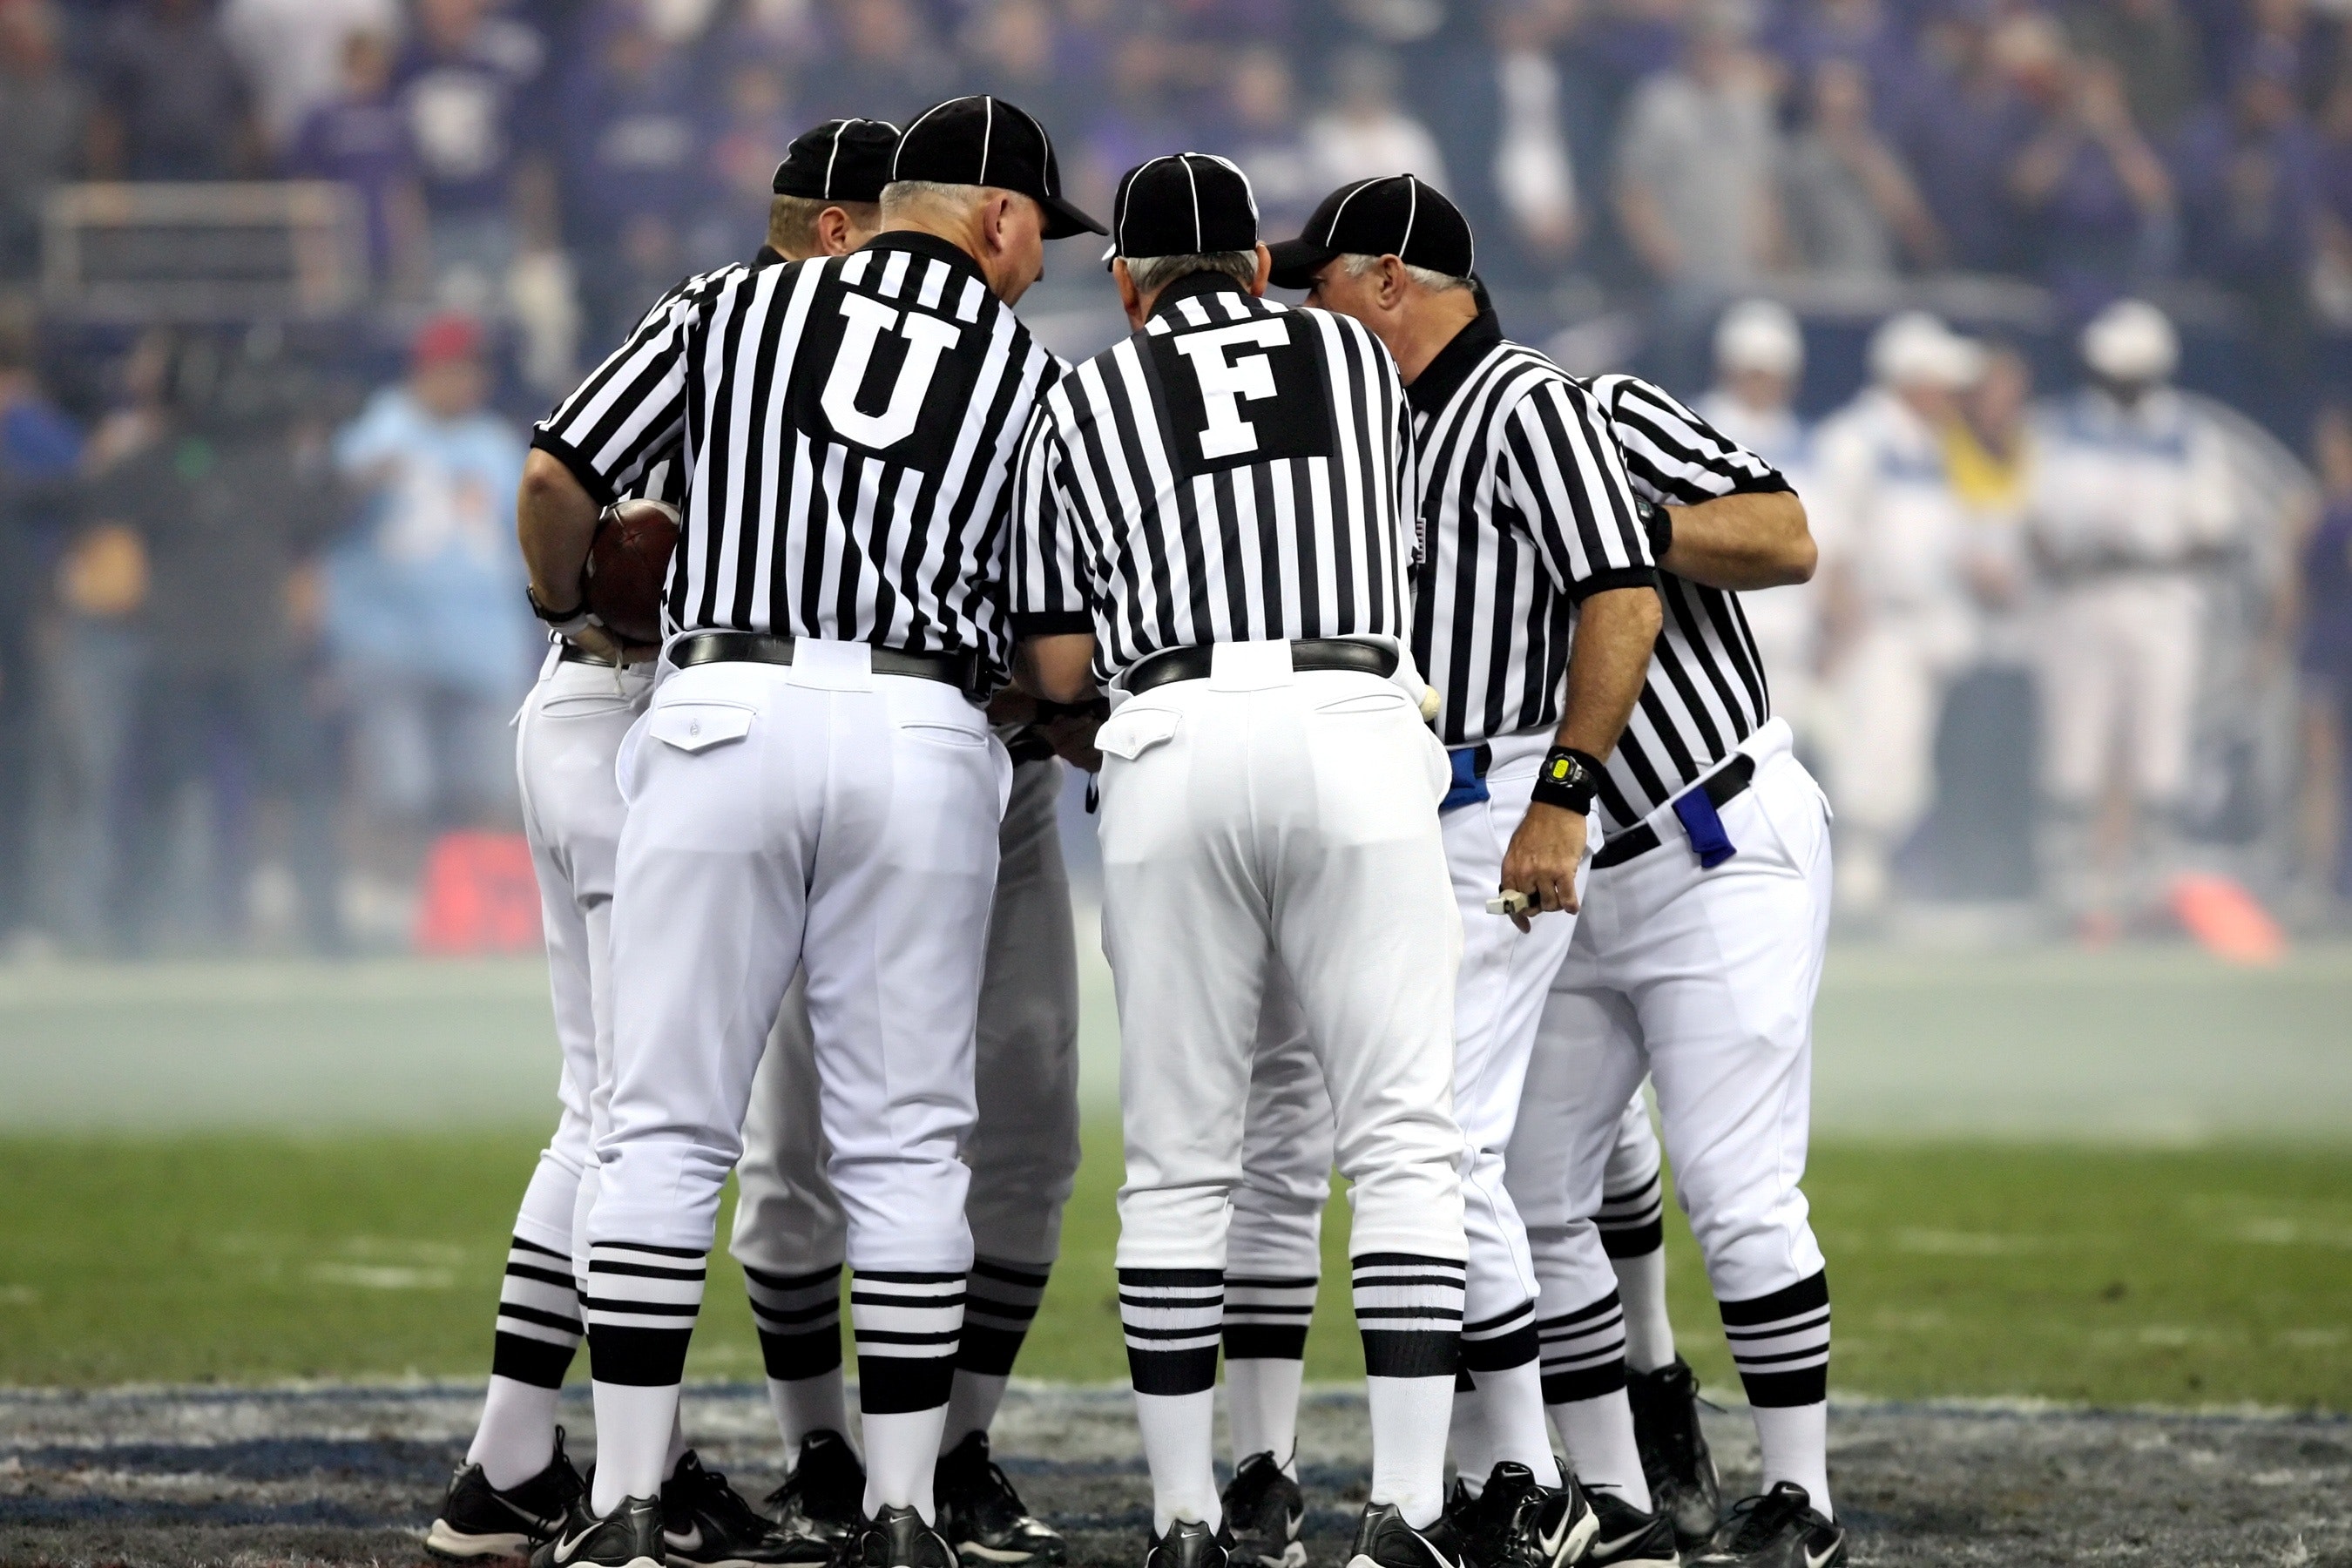
sport venue, player, team, Baseball uniform, tournament, baseball player, sports gear, championship, team sport, competition event, college baseball, stadium, sports, sports equipment, referee, ball game, uniform, fun, sports uniform, baseball, huddle, gesture, baseball field, baseball park, photography, official, competition, games, baseball positions